Tim Richmond (racing driver, born 1998)

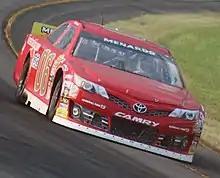
Richmond's No. 06 at Pocono in June 2019. This was one of the races where he drove a newer composite car.

Richmond made his debut in ARCA and stock car racing as a whole at Five Flags in 2019, driving for Wayne Peterson in his team's No. 06 car. Although he did finish 25 laps down (in 14th), he left the team impressed, as he was able to finish the race, something the team had not been able to accomplish much with other drivers. Being an underfunded team, WPR was still competing with steel-bodied cars, which ARCA was starting to shift away from. So, Richmond raced against newer cars and made it to the finish of the race in an older car. After that, the team quickly signed him on for more races, which later turned out to be almost a full-season effort. He also joined the battle for rookie of the year in 2019. Richmond would go on to finish eighth in points that season, although largely because the series had few full-time drivers that year. It was the highest points finish and first one in the top-10 for one of Wayne Peterson's drivers, topping teammate Con Nicolopoulos' two consecutive 11th-place finishes in the standings the previous two years when he ran nearly the full season both years.